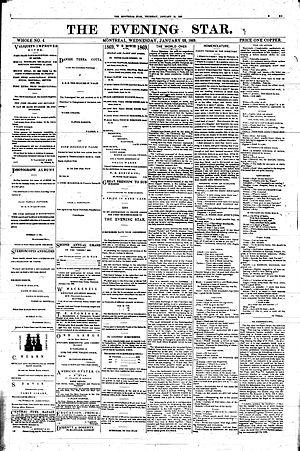
La une du Evening Star du 20 janvier 1869.
The Montreal Star était un périodique anglophone de Montréal. Il fut fondé par Hugh Graham en 1869.